2001 Norwegian Football Cup

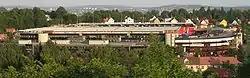
Ullevaal Stadion, Oslo - venue for the Norwegian Cup final

The 2001 Norwegian Football Cup was the 96th edition of the Norwegian Football Cup. Viking won their 5th Norwegian Championship title after defeating Bryne in the final with the score 3–0.